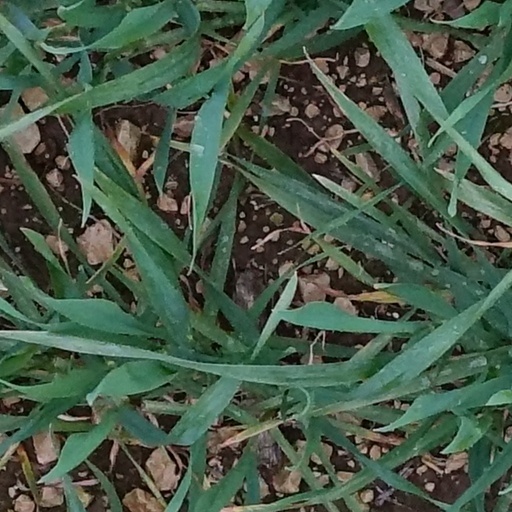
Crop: wheat